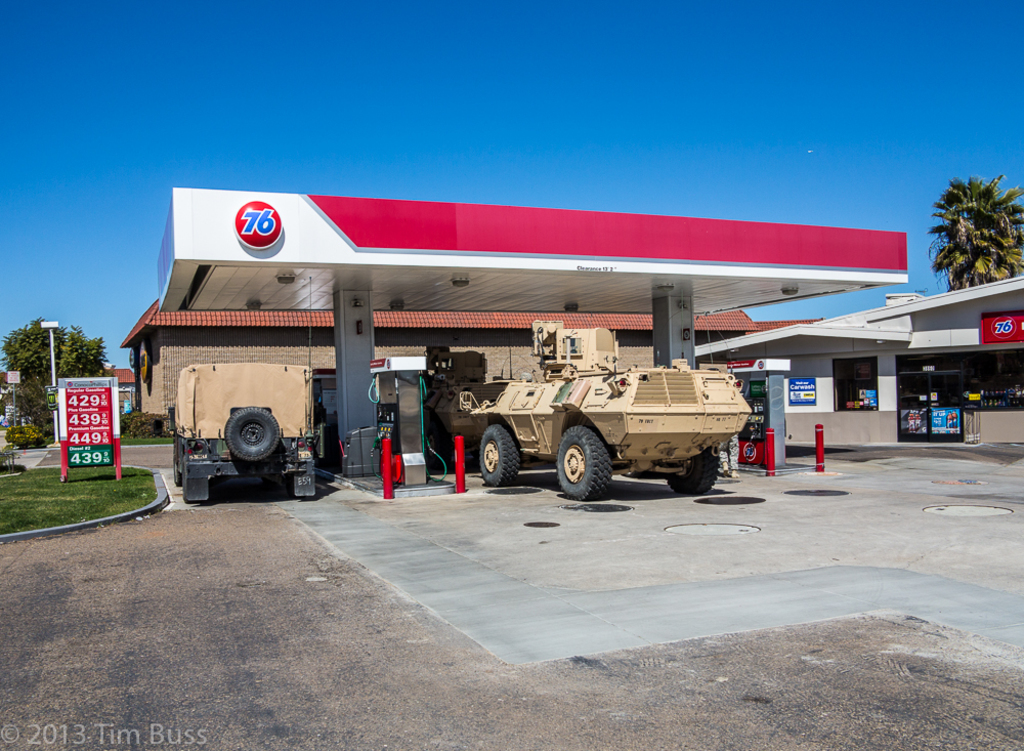
Label: others